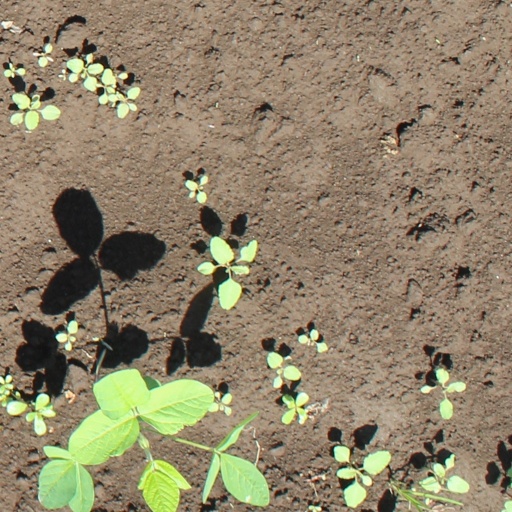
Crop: soybean